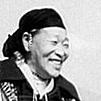
Age: 54